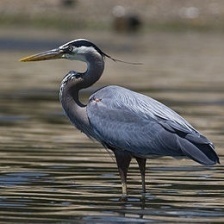
Species: BLUE HERON
Scientific name: ARDEA HERODIAS
ImageNet parent category: little_blue_heron